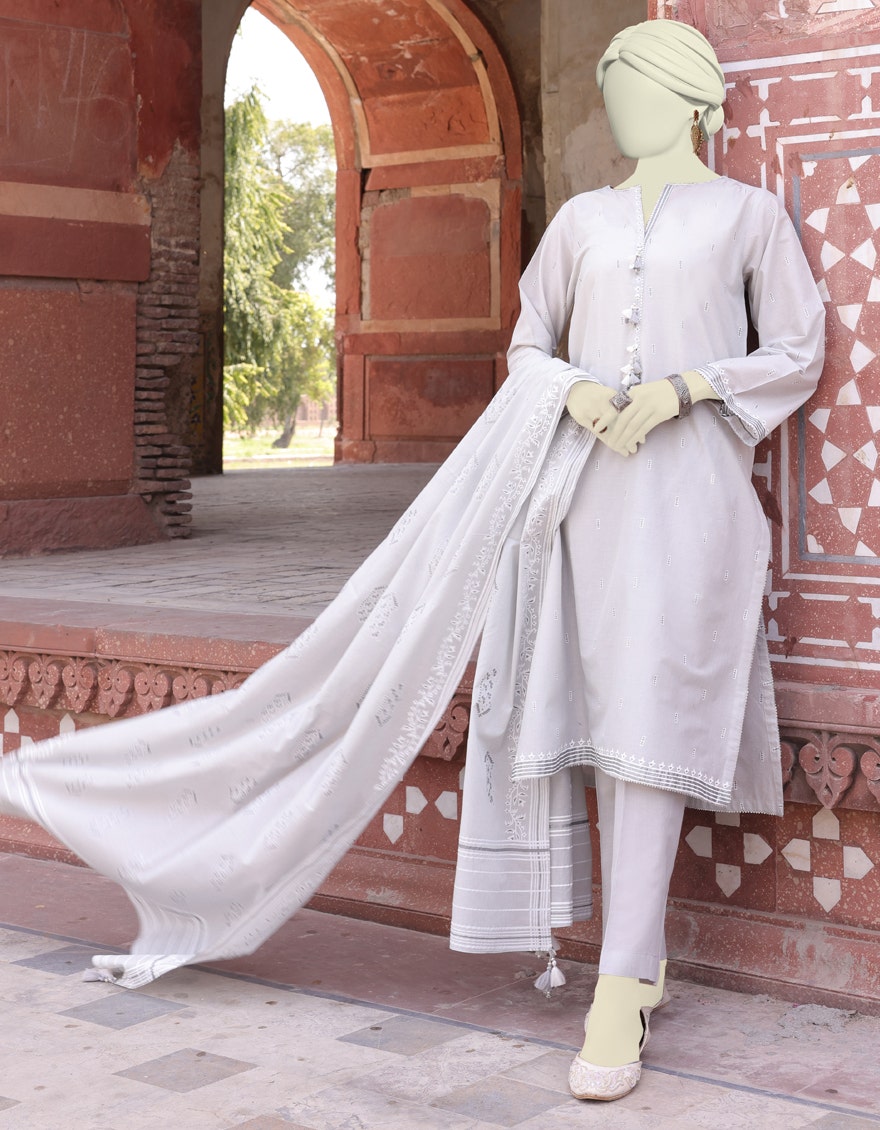
grey kurta pajamas with dup